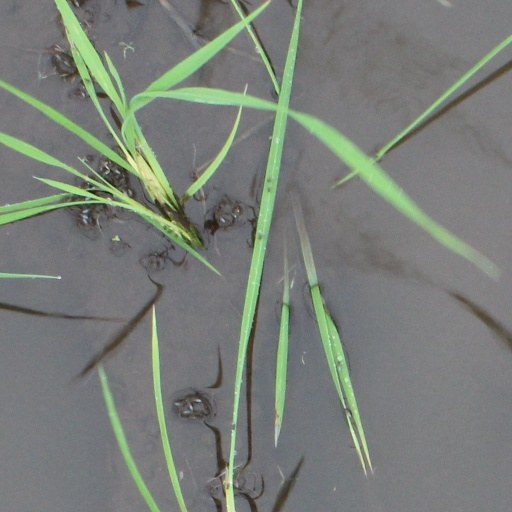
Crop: rice